Answer in natural language. Which object is closer to the camera taking this photo, brown box (highlighted by a blue box) or bluegrey rectangular table (highlighted by a green box)? Choose between the following options: brown box (highlighted by a blue box) or bluegrey rectangular table (highlighted by a green box)
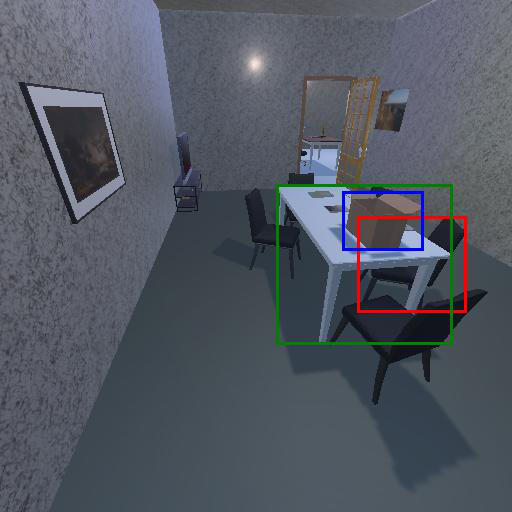
<answer>brown box (highlighted by a blue box)</answer>